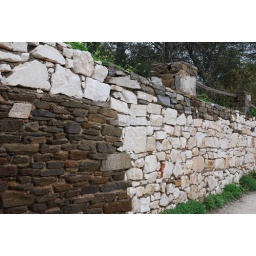
Mixed stone wall in Paros